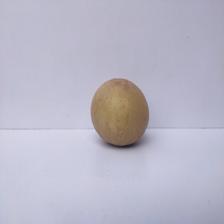
Size: Large